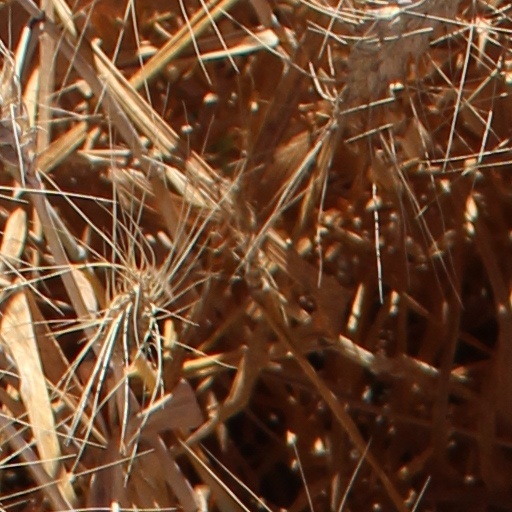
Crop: wheat